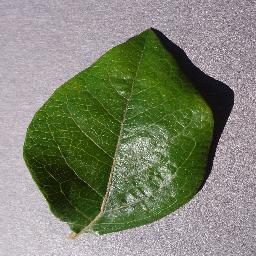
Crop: blueberry
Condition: healthy